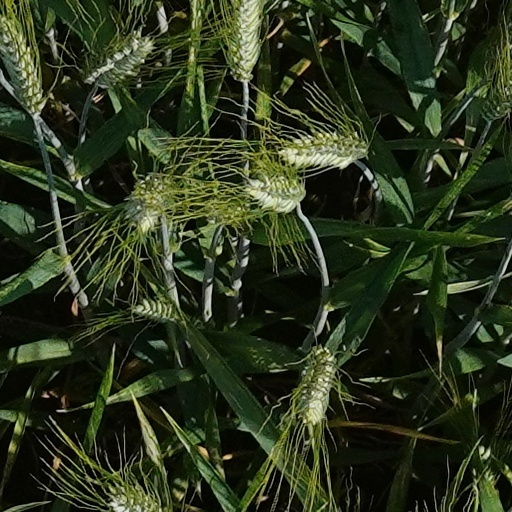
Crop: wheat